Pre-Columbian transoceanic contact theories

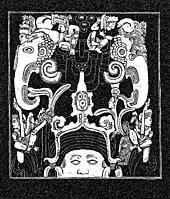
Copán stela B was claimed by Smith as representing elephants

Some researchers have argued that the Olmec civilization came into existence with the help of Chinese refugees, particularly at the end of the Shang dynasty. In 1975, Betty Meggers of the Smithsonian Institution argued that the Olmec civilization originated around 1200 BCE due to Shang Chinese influences. In a 1996 book, Mike Xu, with the aid of Chen Hanping, claimed that celts from La Venta bear Chinese characters. These claims are unsupported by mainstream Mesoamerican researchers.